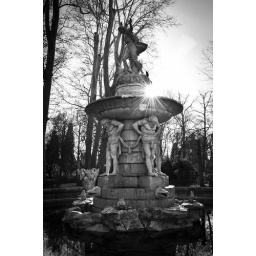
Prince's Garden. Aranjuez, Madrid. Spain. Narciso's fountain backlit, edited in black and white